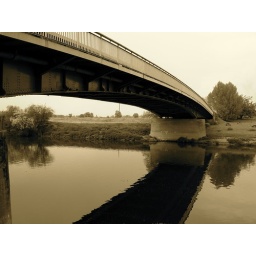
The main road bridge into and out of Upton upon Severn.